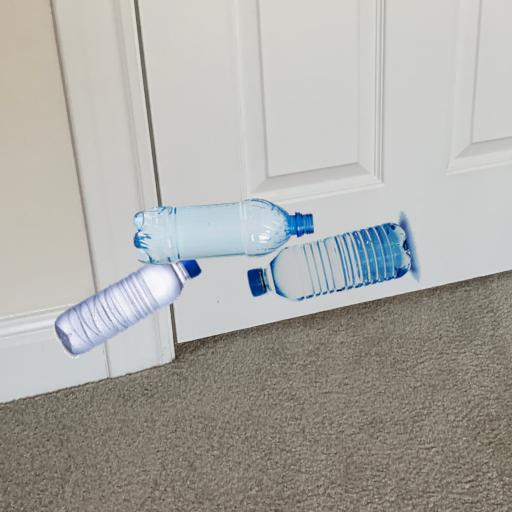
Label: bottles